Azerbaijani wedding traditions

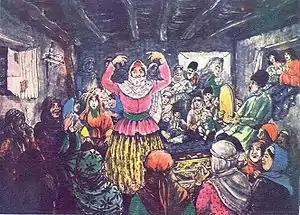
Azim Azimzade. "Wedding of the poor people". 1931

A ceremony for decorating the house (“ev bezemek”) is held a few days before the wedding. The ceremony concludes that same day when the dowry is brought to the groom's house. The aim of this tradition is to provide the young couple with all necessities at the beginning of their life together, which is why the dowry includes furniture, dishes and articles of domestic utility.